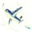
Label: airplane